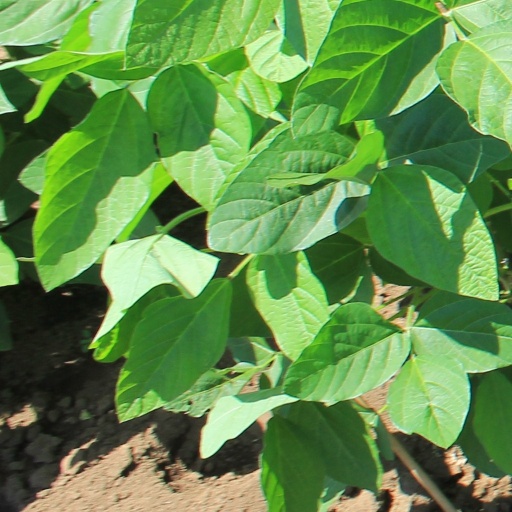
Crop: soybean